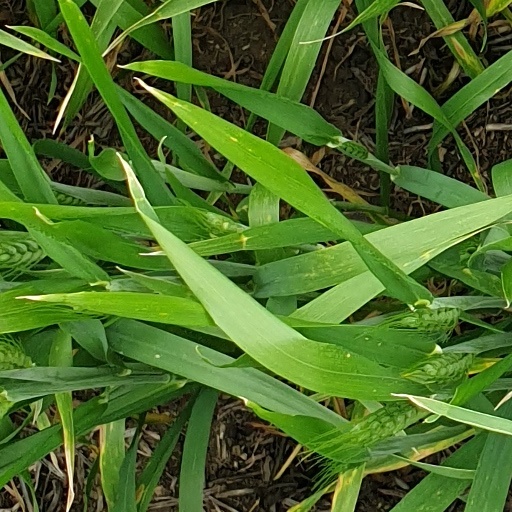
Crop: wheat